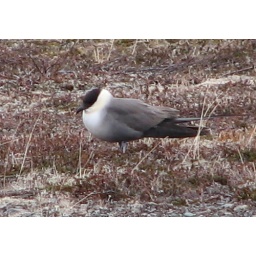
Long-tailed Skua &amp;quot;Stercorarius longicaudus&amp;quot; Mountain road above the Tana river Near entry to Varanger Fjord North Norway June 2008